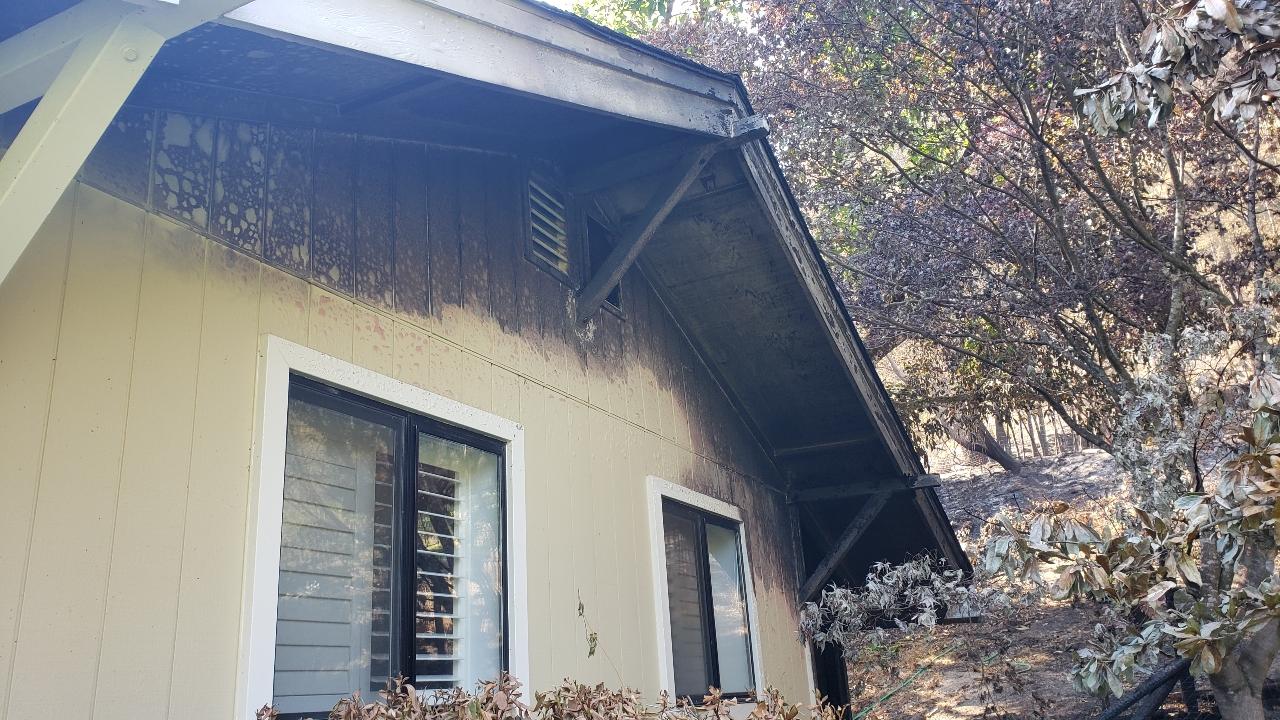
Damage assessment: minor